Second Sino-Japanese War

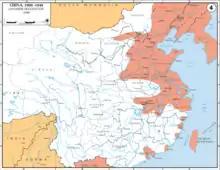
The extent of Japanese occupation in 1940 (in red)

With many victories achieved, Japanese field generals escalated the war in Jiangsu in an attempt to wipe out the Chinese forces in the area. The Japanese managed to overcome Chinese resistance around Bengbu and the Teng xian, but were fought to a halt at Linyi.